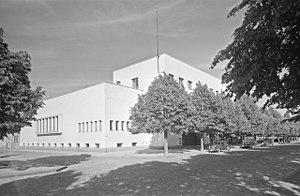
Erkki Huttunen est un architecte représentant le Fonctionnalisme.